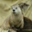
Label: otter